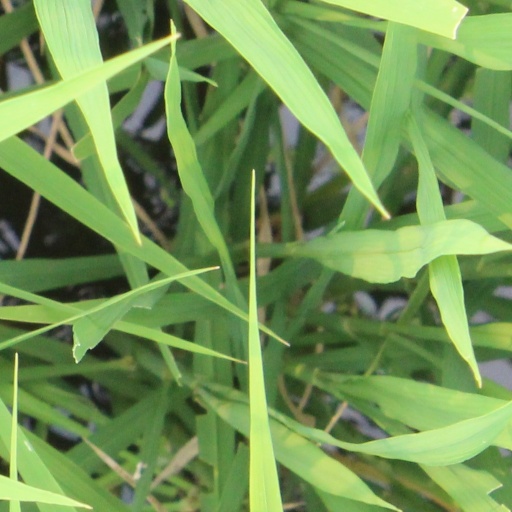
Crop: rice